Entrance length (fluid dynamics)

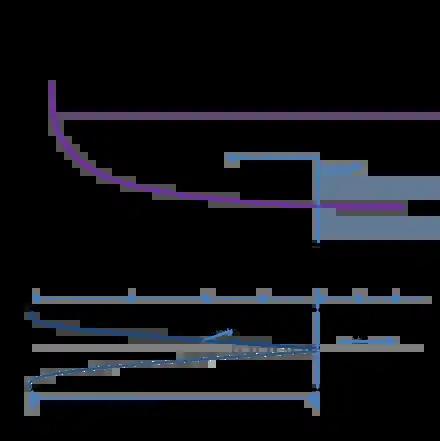
Variation of Shear Stress with distance from the entry point.

The length of the hydrodynamic entry region along the pipe is called the hydrodynamic entry length. It is a function of Reynolds number of the flow. In case of laminar flow, this length is given by: